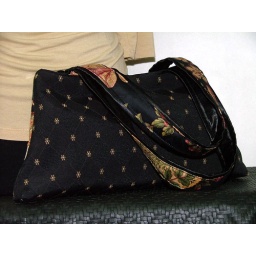
The interior of the bag doesn't include pockets (next time:) and is lined in a black medium weight cotton.